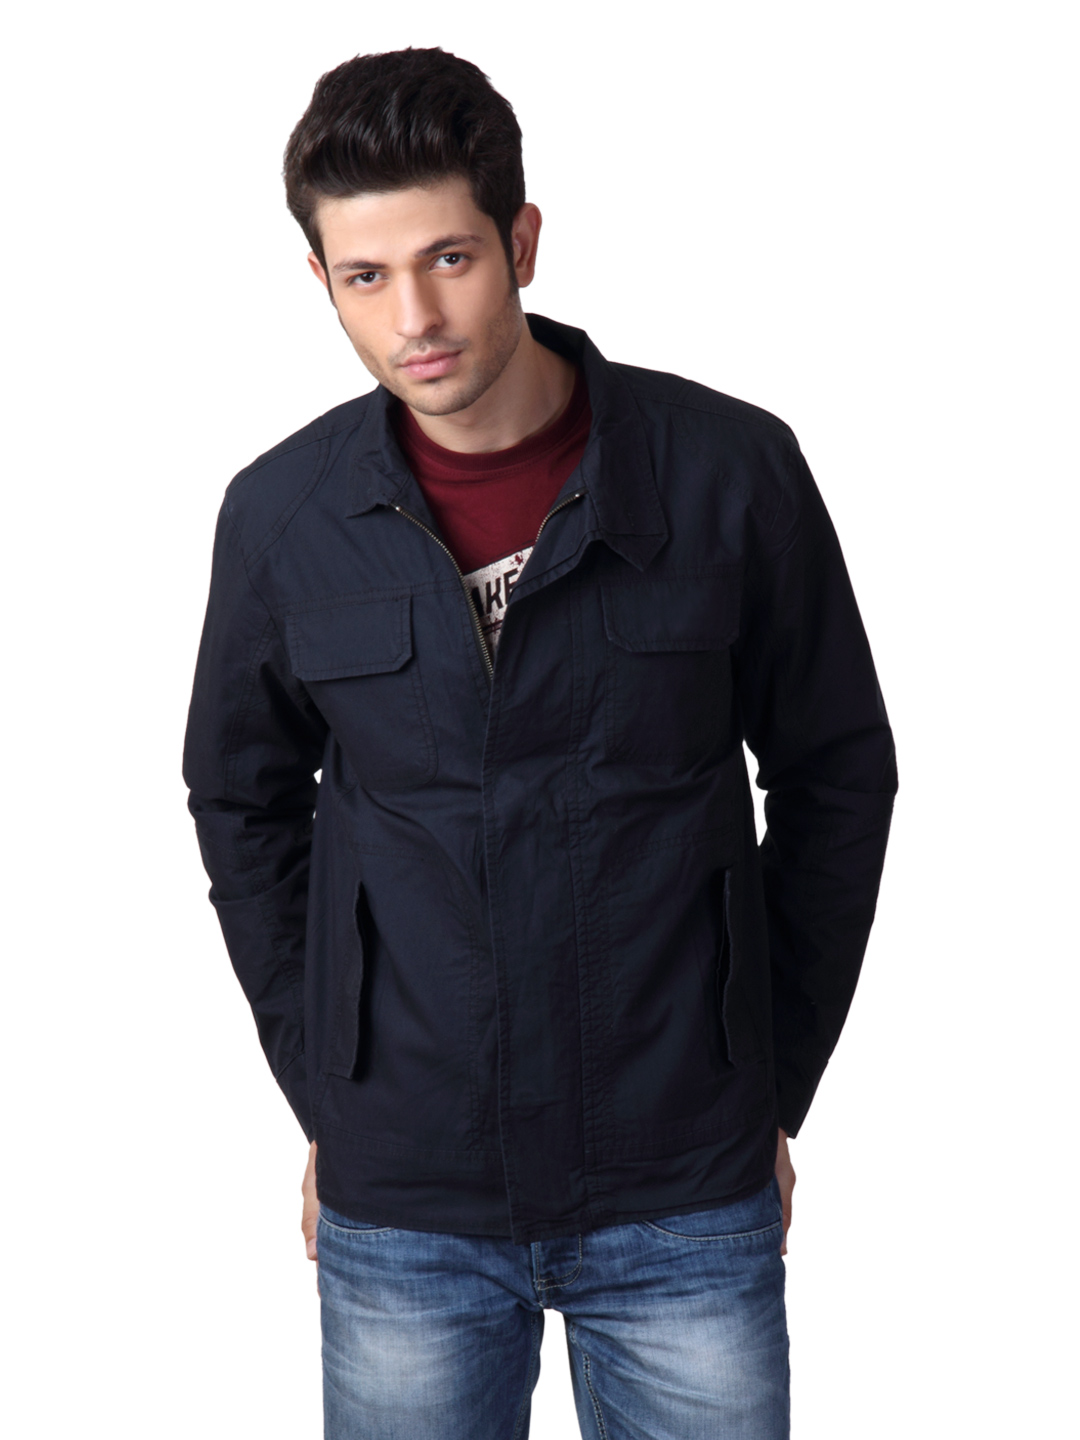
Just Natural Men Navy Blue Jacket
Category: Apparel / Topwear / Jackets
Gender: Men
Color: Navy Blue
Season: Summer 2012
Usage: Casual